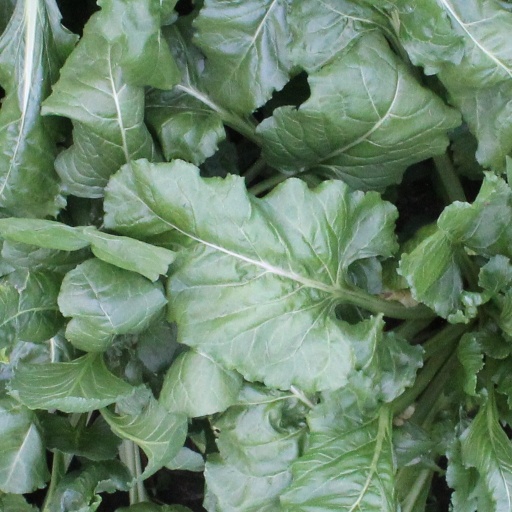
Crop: sugar beet